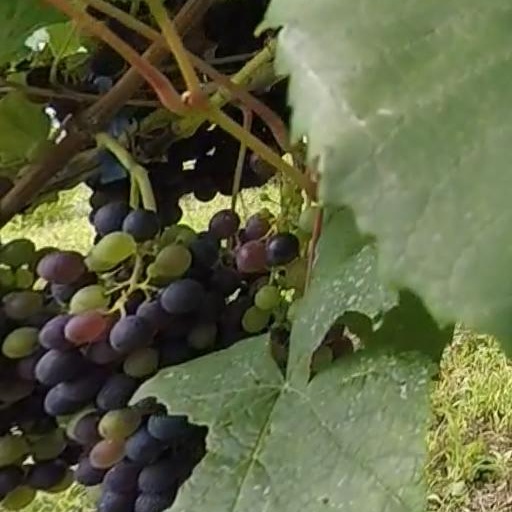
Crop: grape